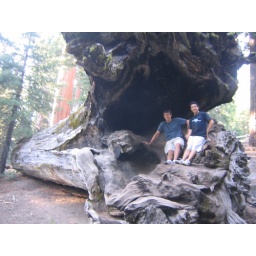
Michigan boys in the Michigan tree